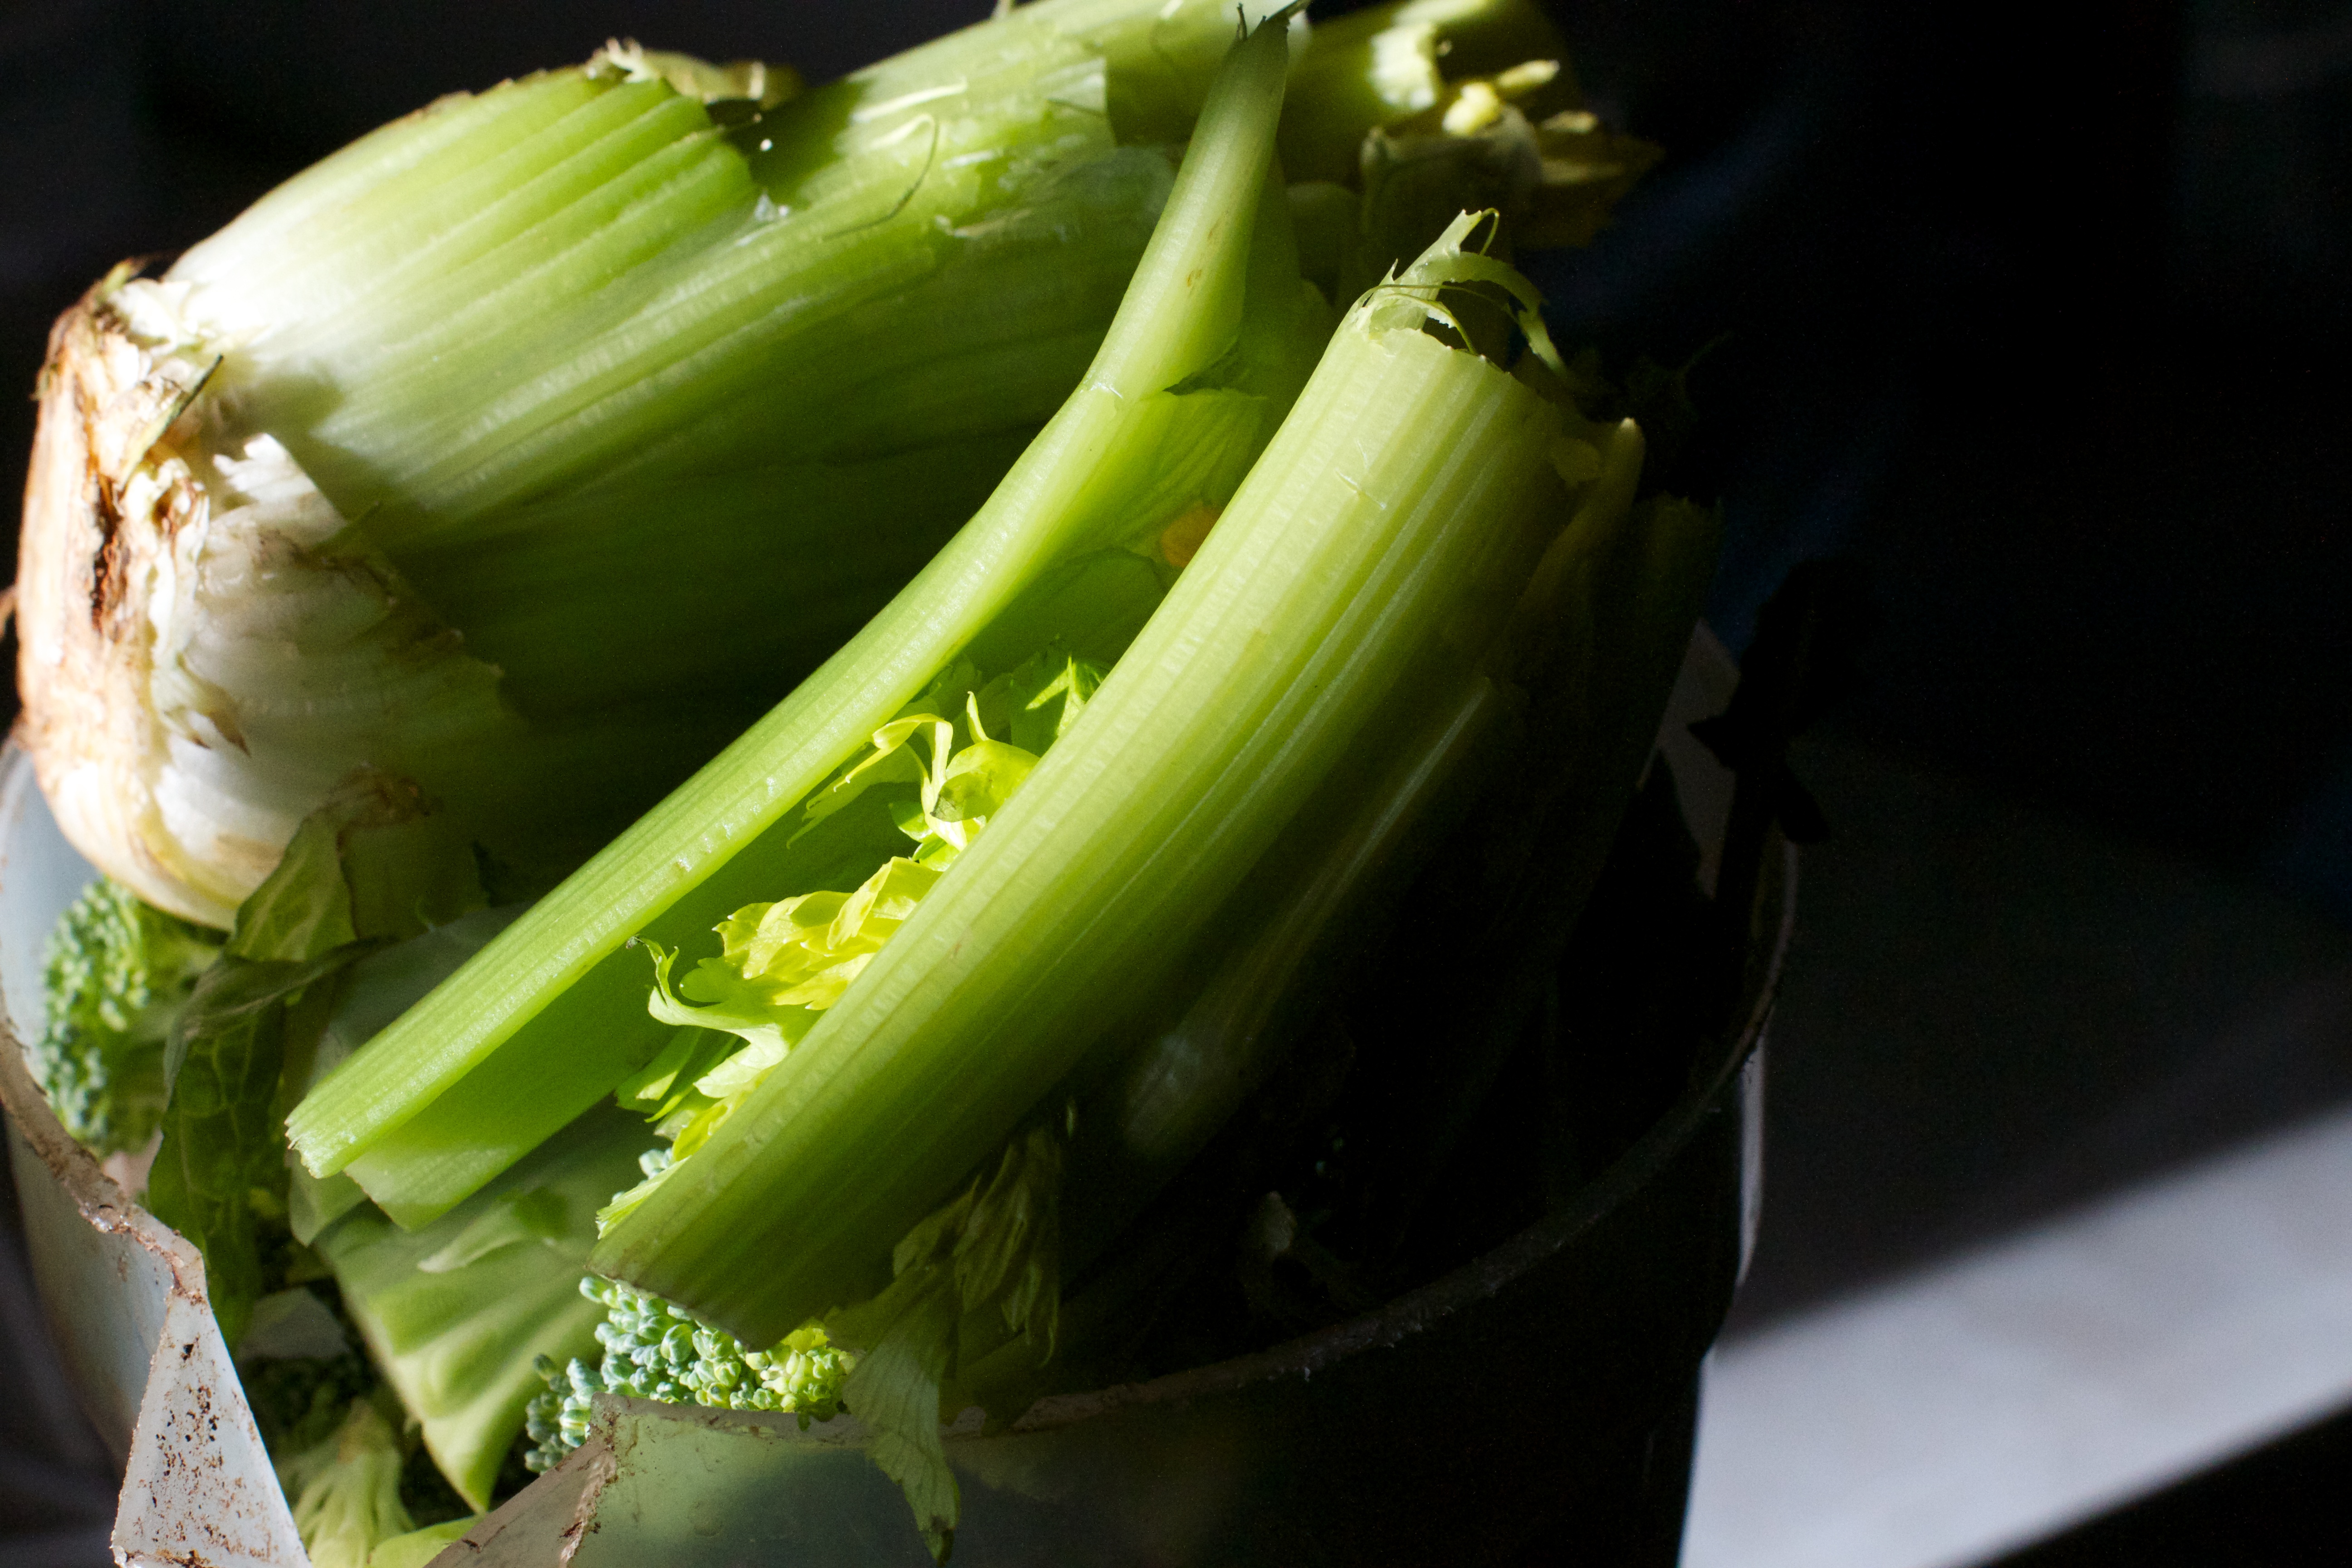
plant, flower, food, produce, vegetable, flowering plant, plant stem, land plant